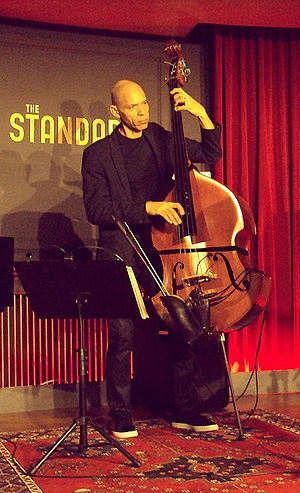
Ira Coleman
Ira Coleman er en amerikansk bassist.